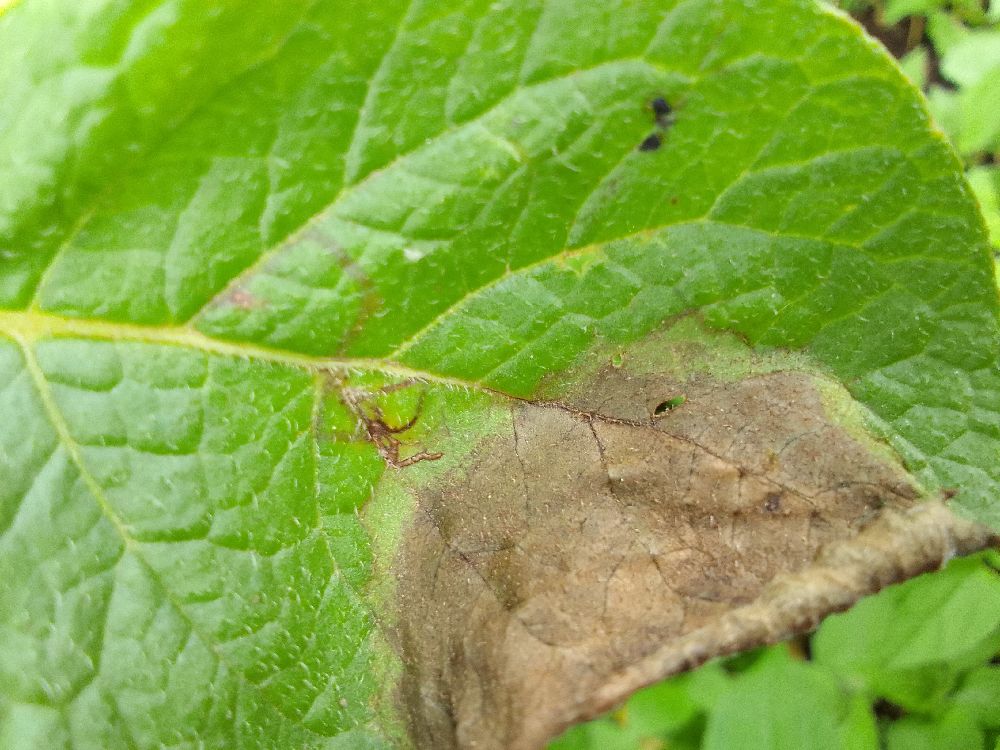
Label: Late blight